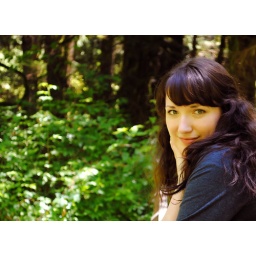
My mom took this picture! It's on a bridge over a small river up by Mt. Si.